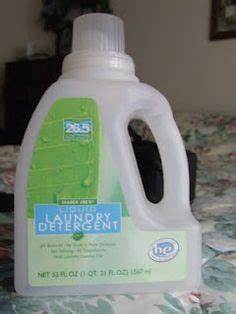
Waste category: plastic